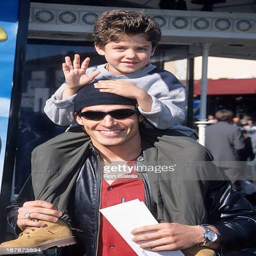
actor and person attend the westwood premiere